Loehle 5151 Mustang

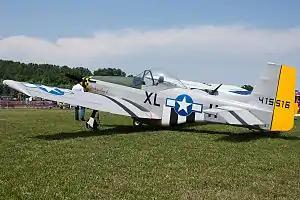

The Loehle 5151 Mustang is a 3/4 scale replica of the P-51 Mustang, designed by American designer Carl Loehle. Its plans are provided for amateur builders. The aircraft has a wooden fuselage with fabric covering.